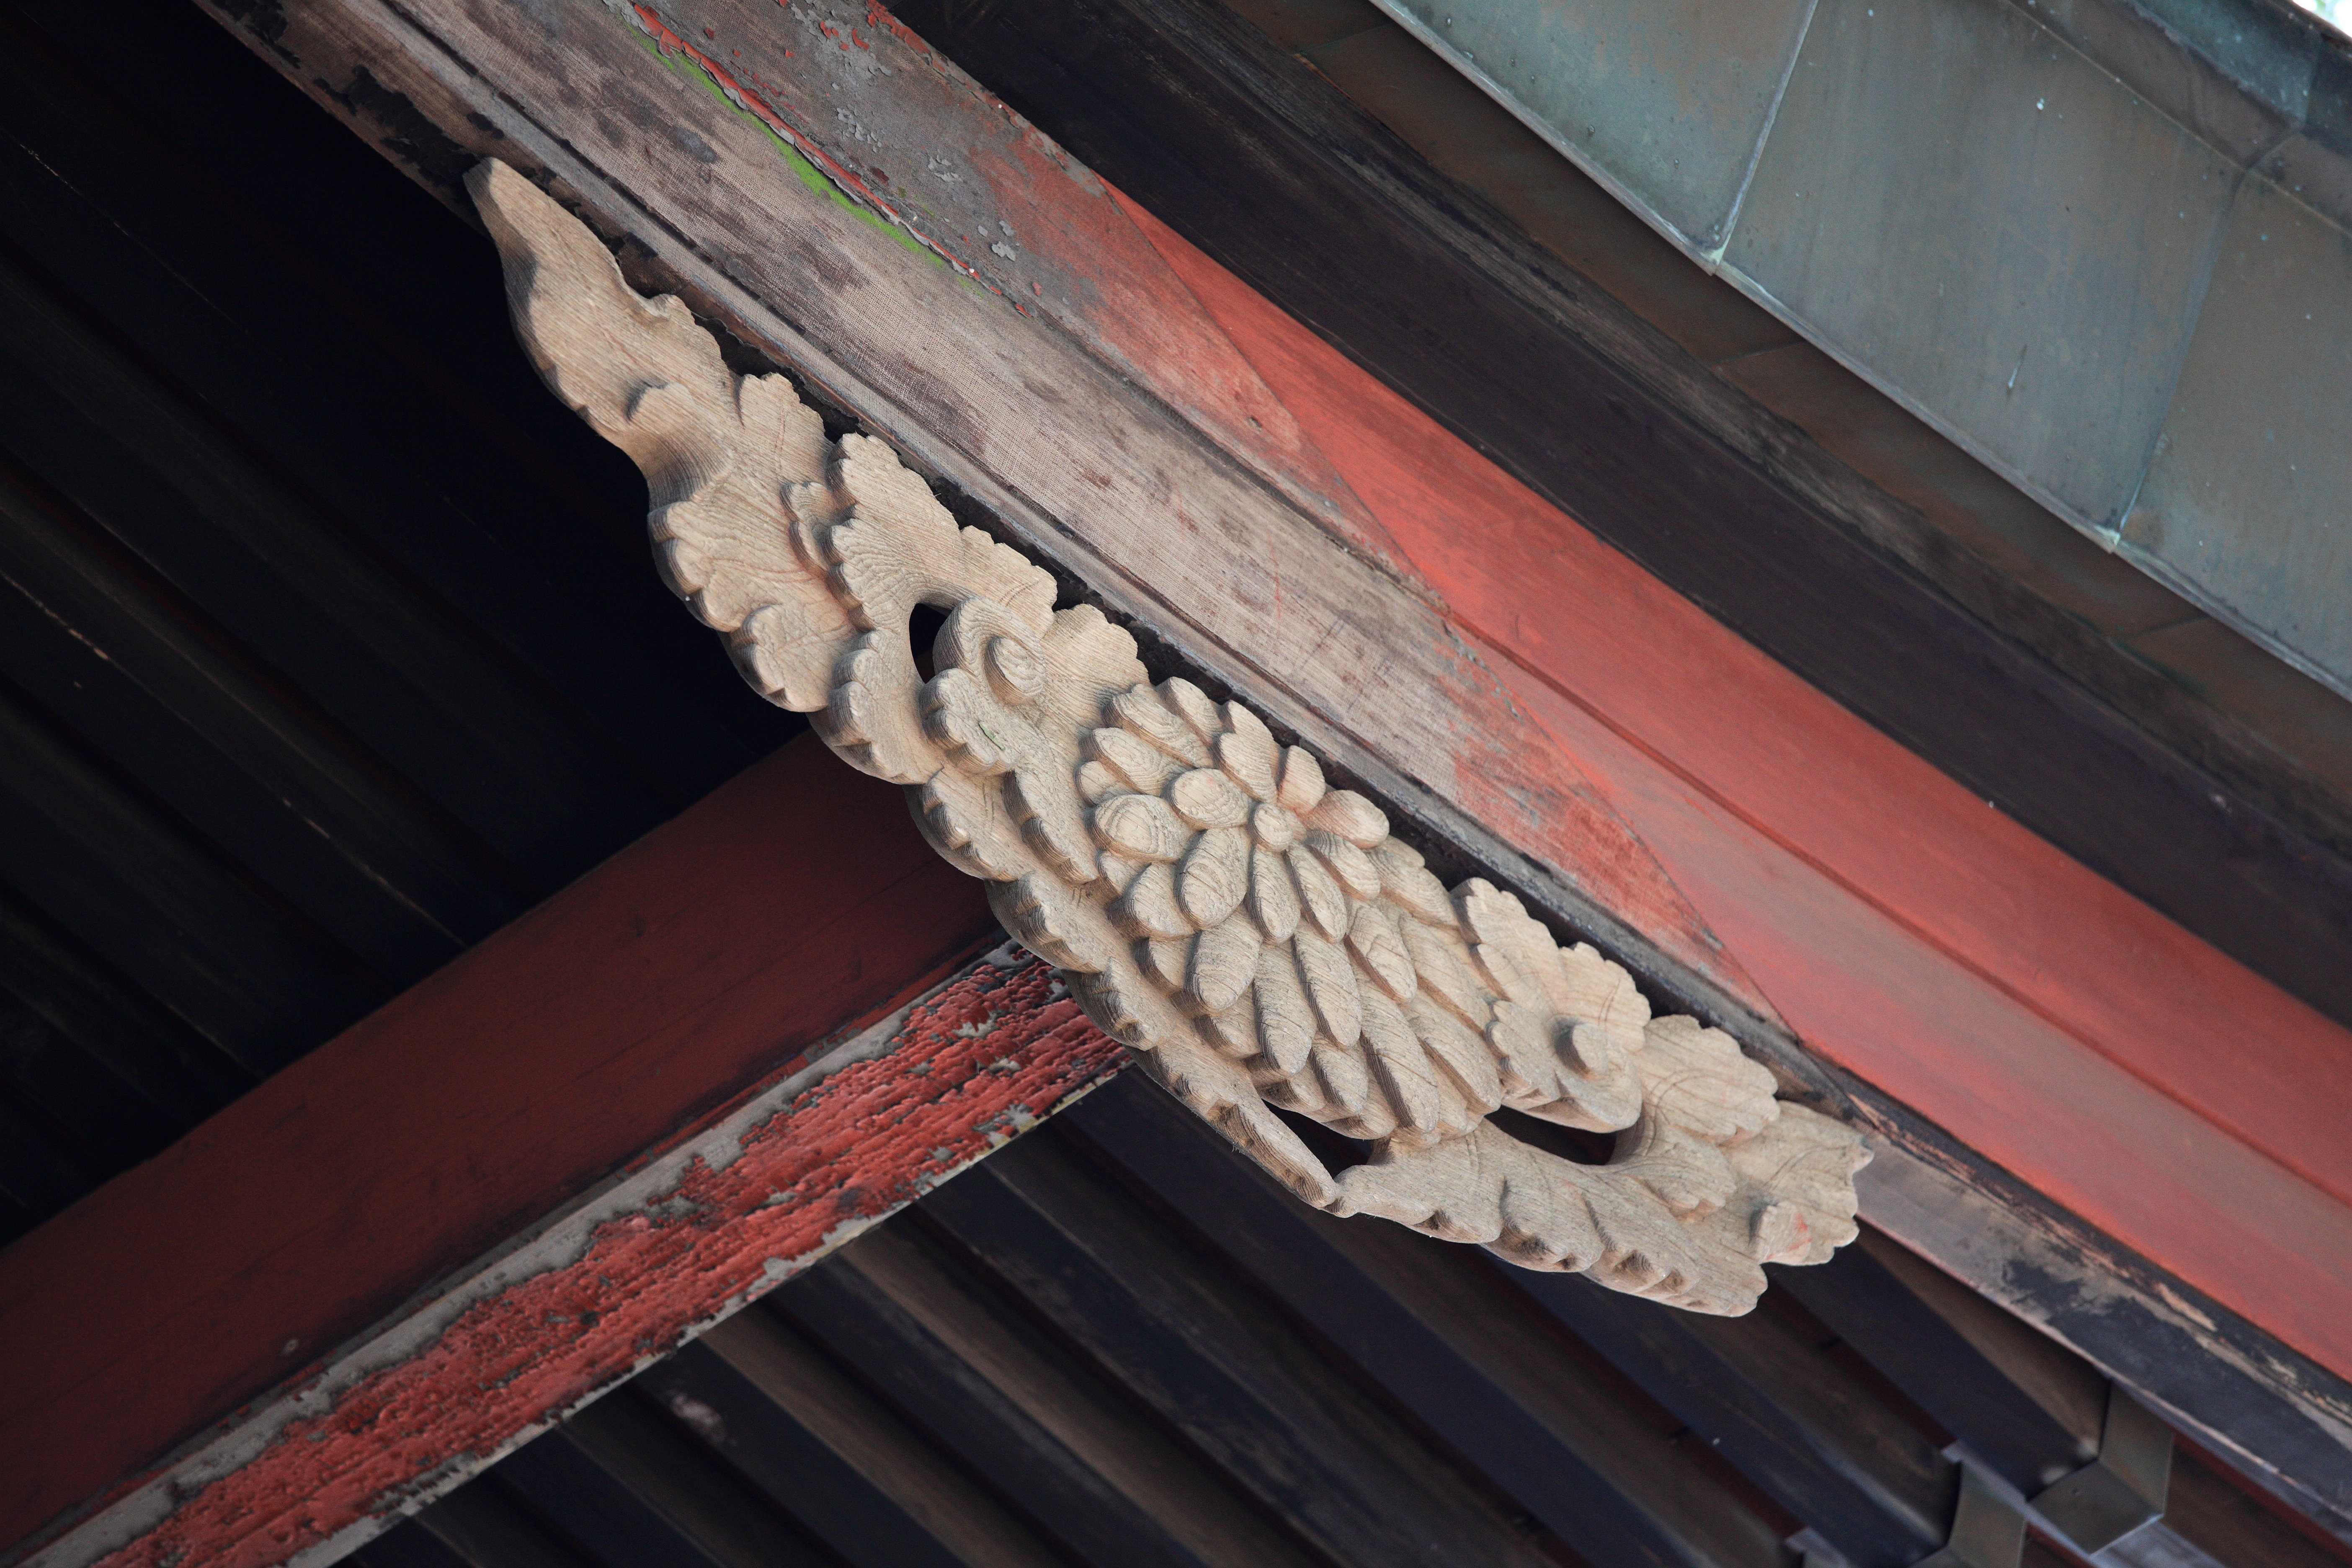
wing, wood, floor, window, wall, beam, ceiling, column, high, red, interior design, stairs, shrine, tochigi, 5d, hires, carving, markii, molding, hi, res, resolution, nasu, woodcarvings, torinokosanshoujinja, string instrument